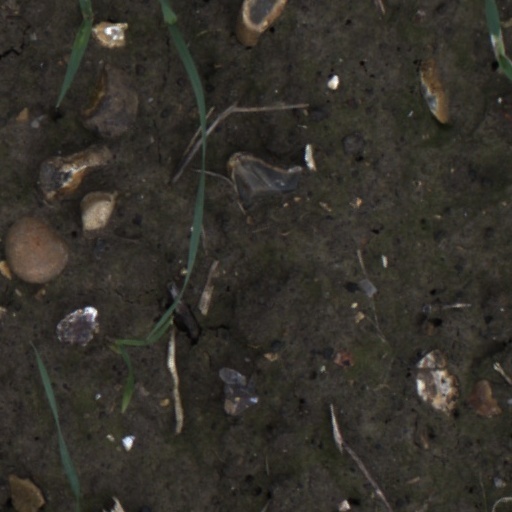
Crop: wheat